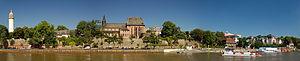
Le Main est un cours d'eau allemand, qui arrose notamment Francfort et conflue avec le Rhin sur sa rive droite, à Wiesbaden.